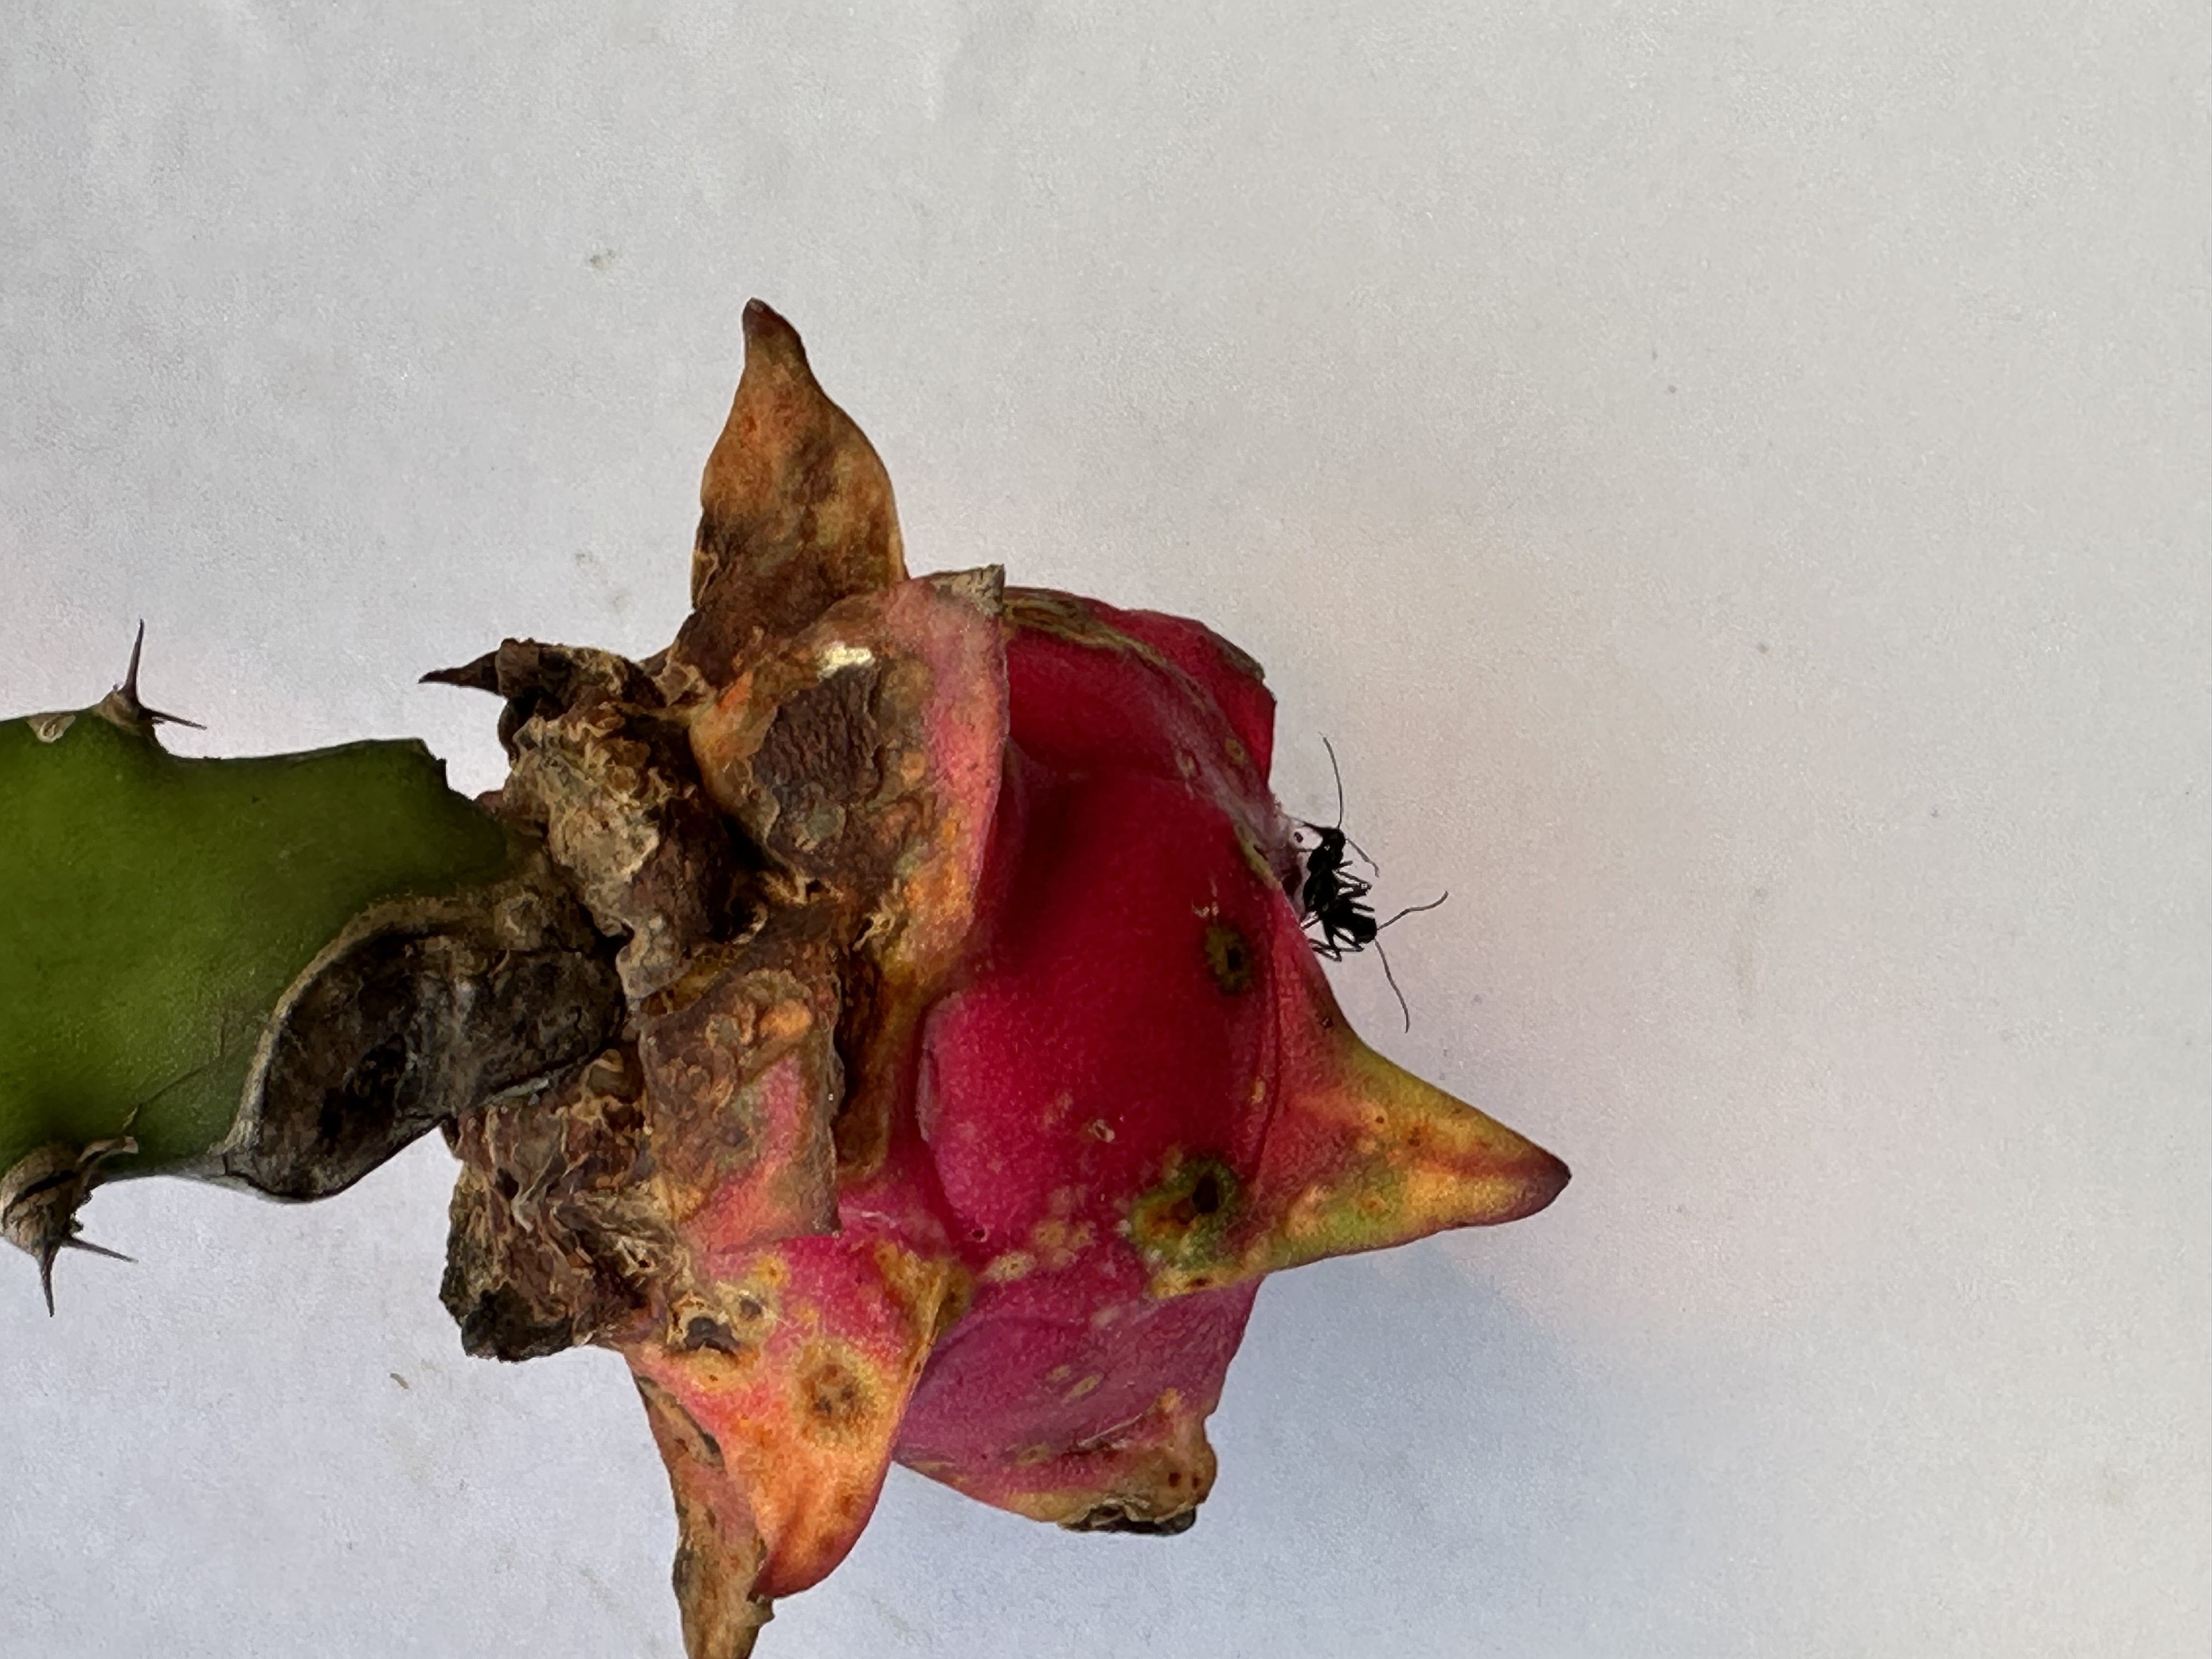
Label: Bad fruit